2021 Würzburg stabbing

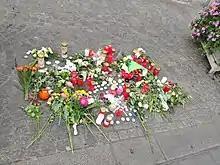
Flowers for the victims

Three people were killed in the attack and seven more were wounded. The deceased were all women, and were all killed in the first stabbing at the shop. They were identified as an 82-year-old, who was killed while defending a child whom the attacker tried to stab; A 49-year-old German-Brazilian citizen, Christiane H., who moved to Germany in early 2021 and was killed while defending her 11-year-old daughter; and a 24-year-old who was killed while buying a dress at the shop for her friend's wedding. Of the seven wounded, four were women, one a female child, one a male teenager and the other a female teenager; two were in critical condition.